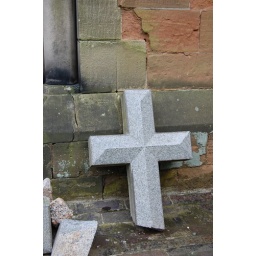
I find this really sad, a broken cross propped up against the church wall.